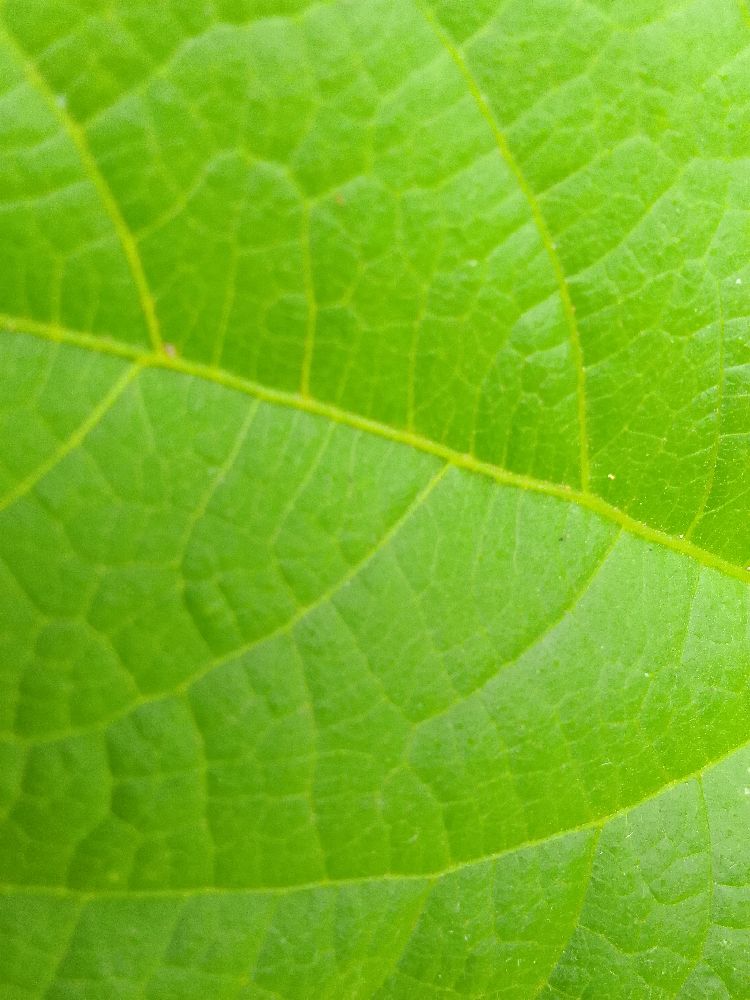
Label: healthy